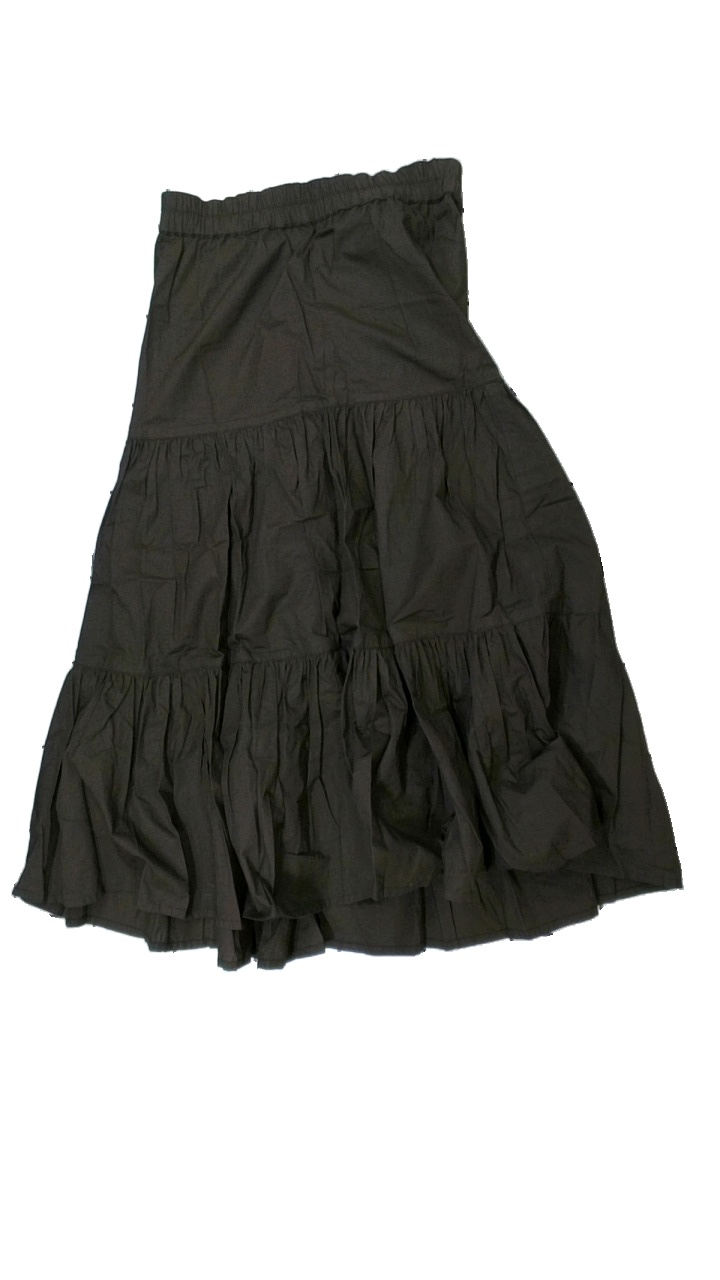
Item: Skirt (Ladies)
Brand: Only
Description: lång volang kjol
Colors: Brown
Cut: Long
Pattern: Other
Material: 100% bomull
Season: All
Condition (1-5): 4
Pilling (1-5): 4
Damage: lite urtvättad
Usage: Reuse
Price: <50